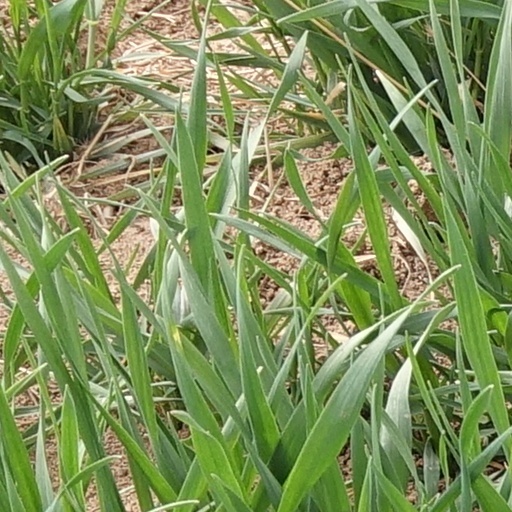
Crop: wheat